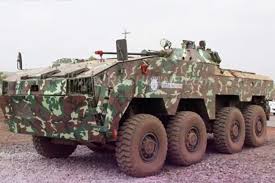
Label: BMP-2